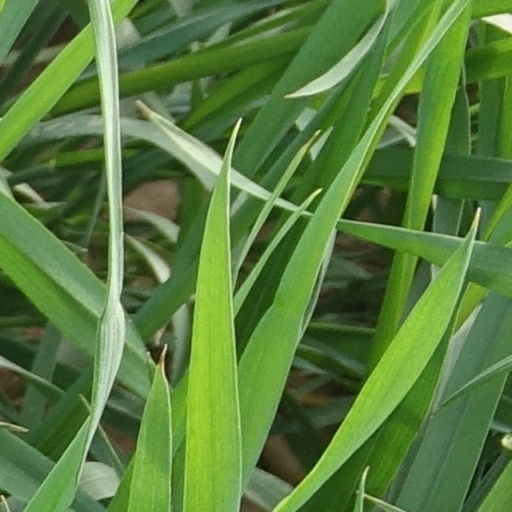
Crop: wheat